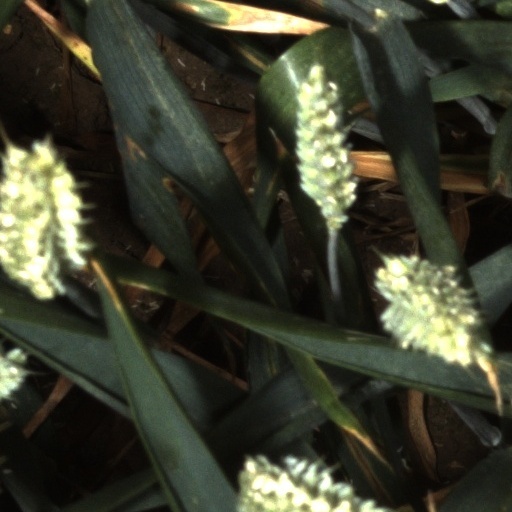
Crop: wheat